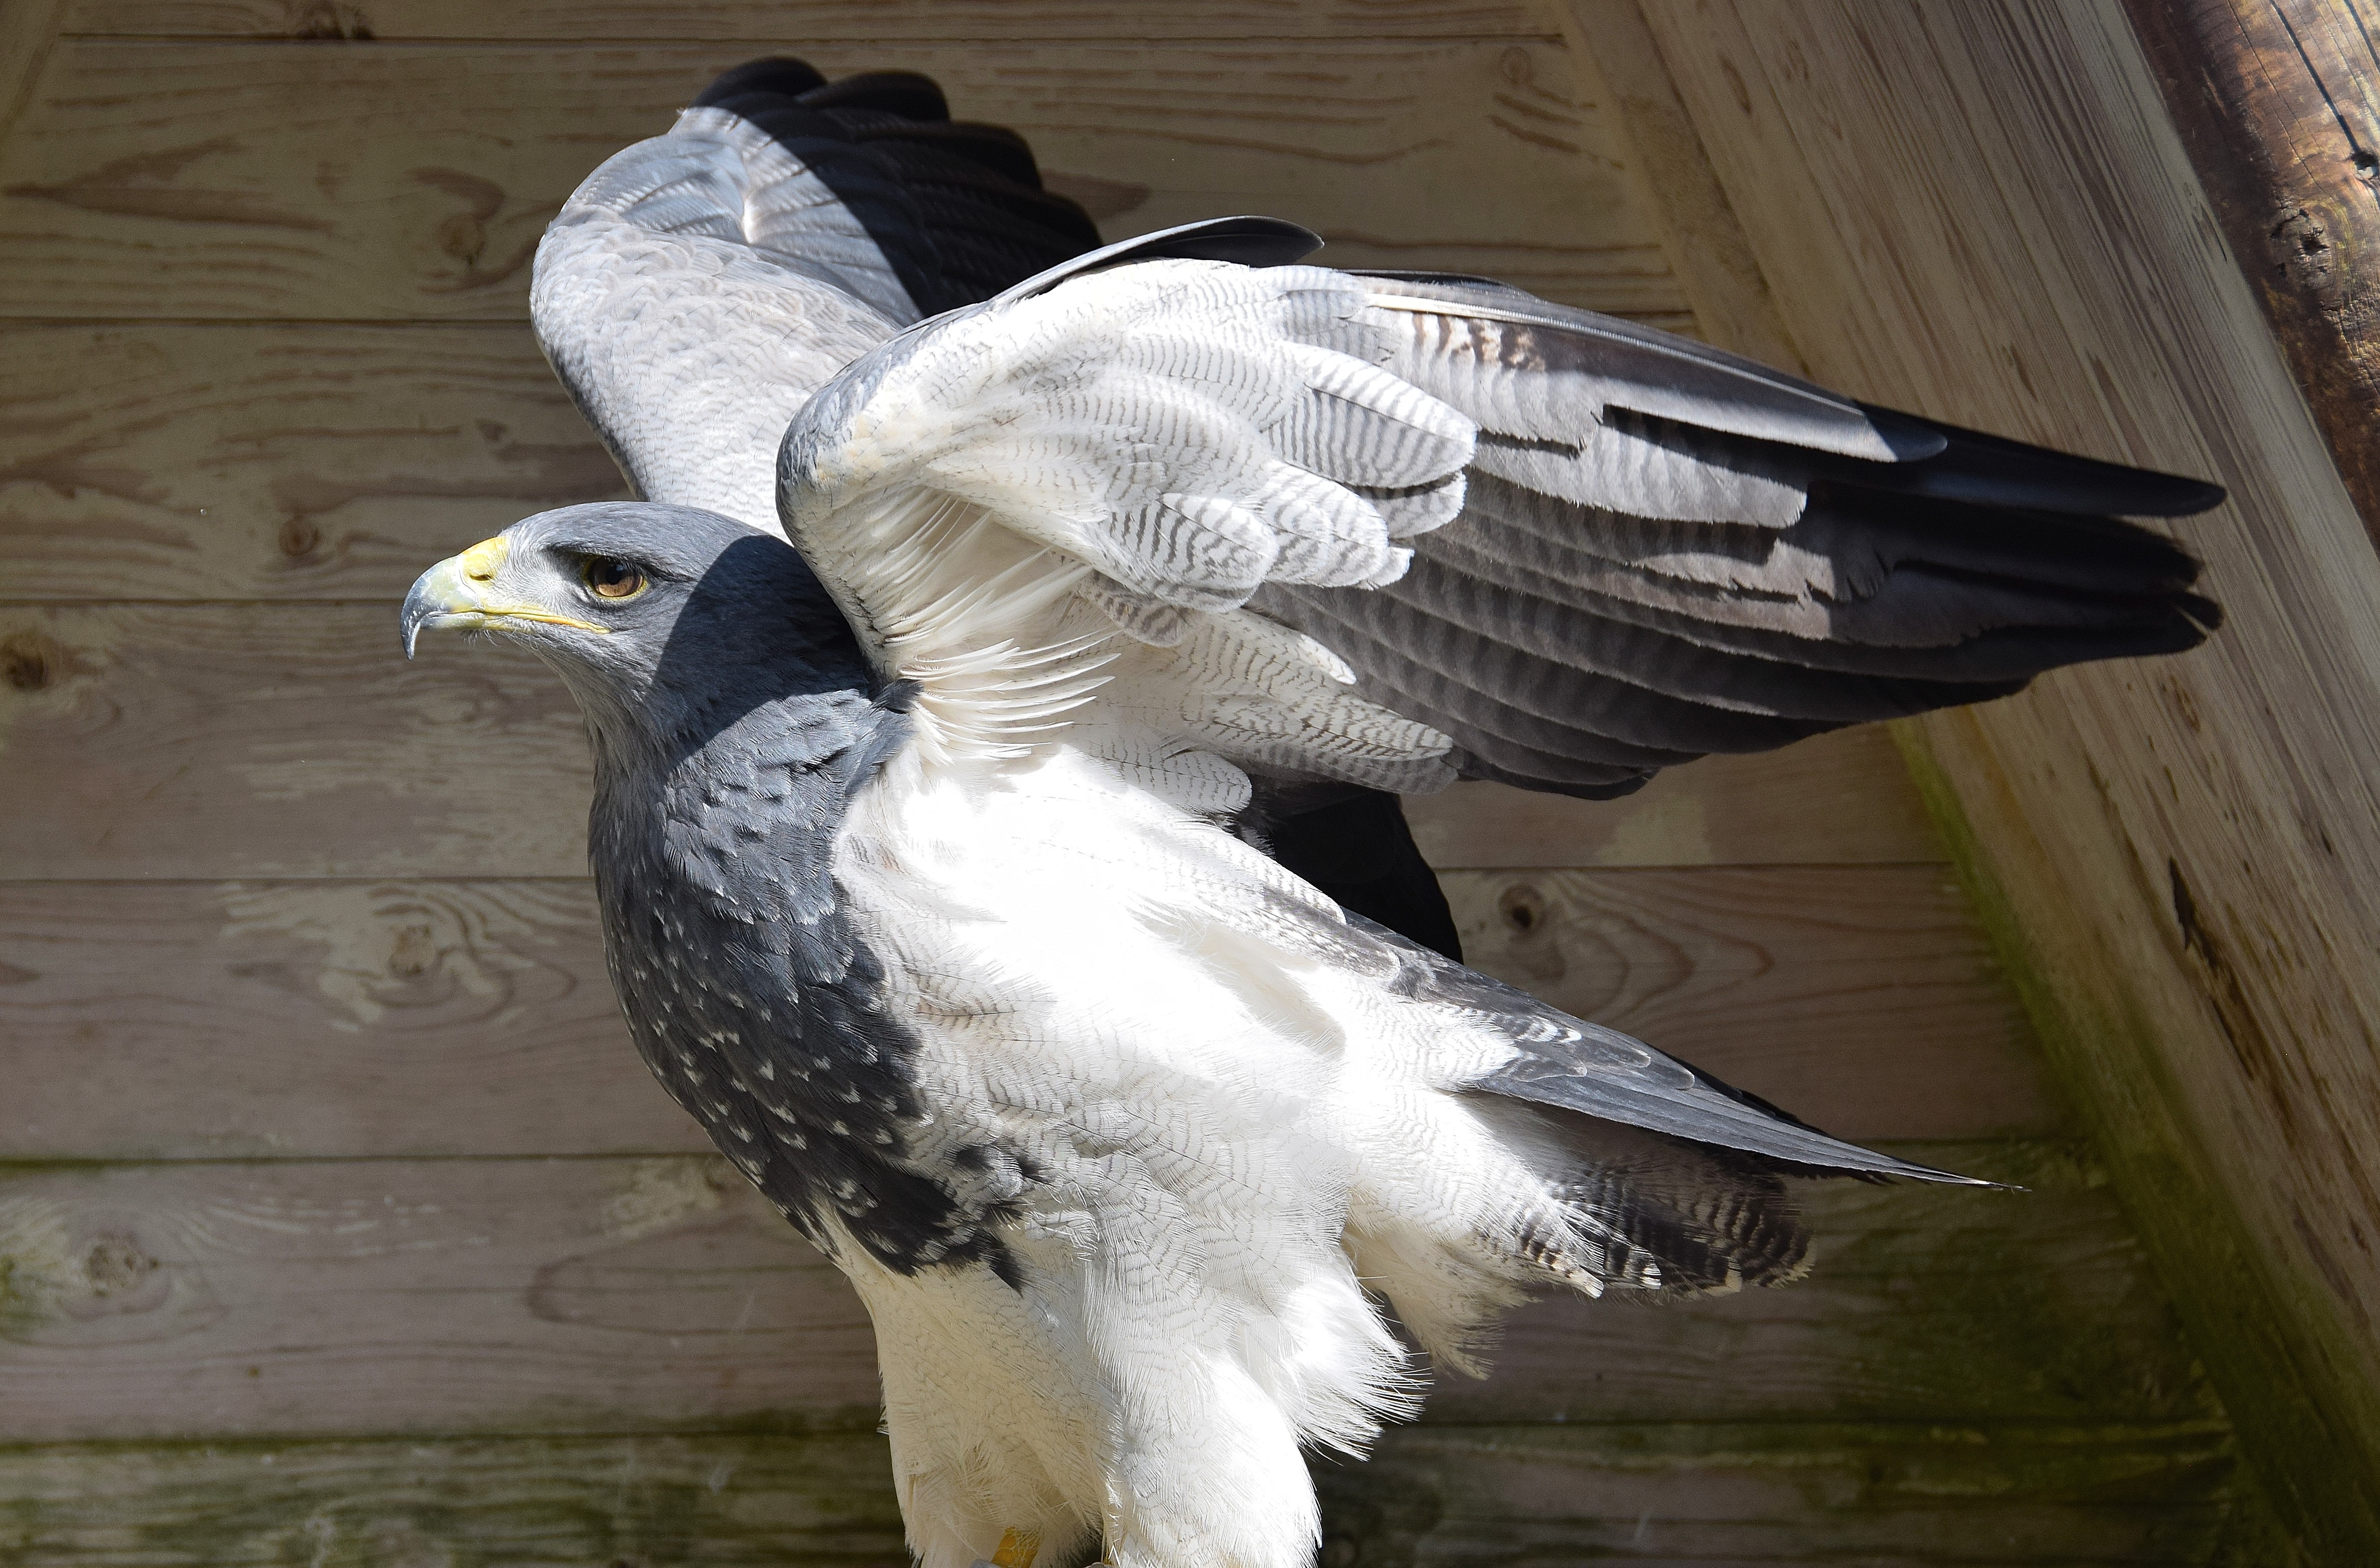
nature, bird, wing, seabird, fly, beak, eagle, feather, fauna, raptor, plumage, bird of prey, birds, animals, vertebrate, bill, falkner, falcon, falconry, adler, bird's eye view, white tailed eagle, birds of prey show, screaming eagles, accipitriformes, pigeons and doves